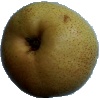
Label: Pear Forelle 1